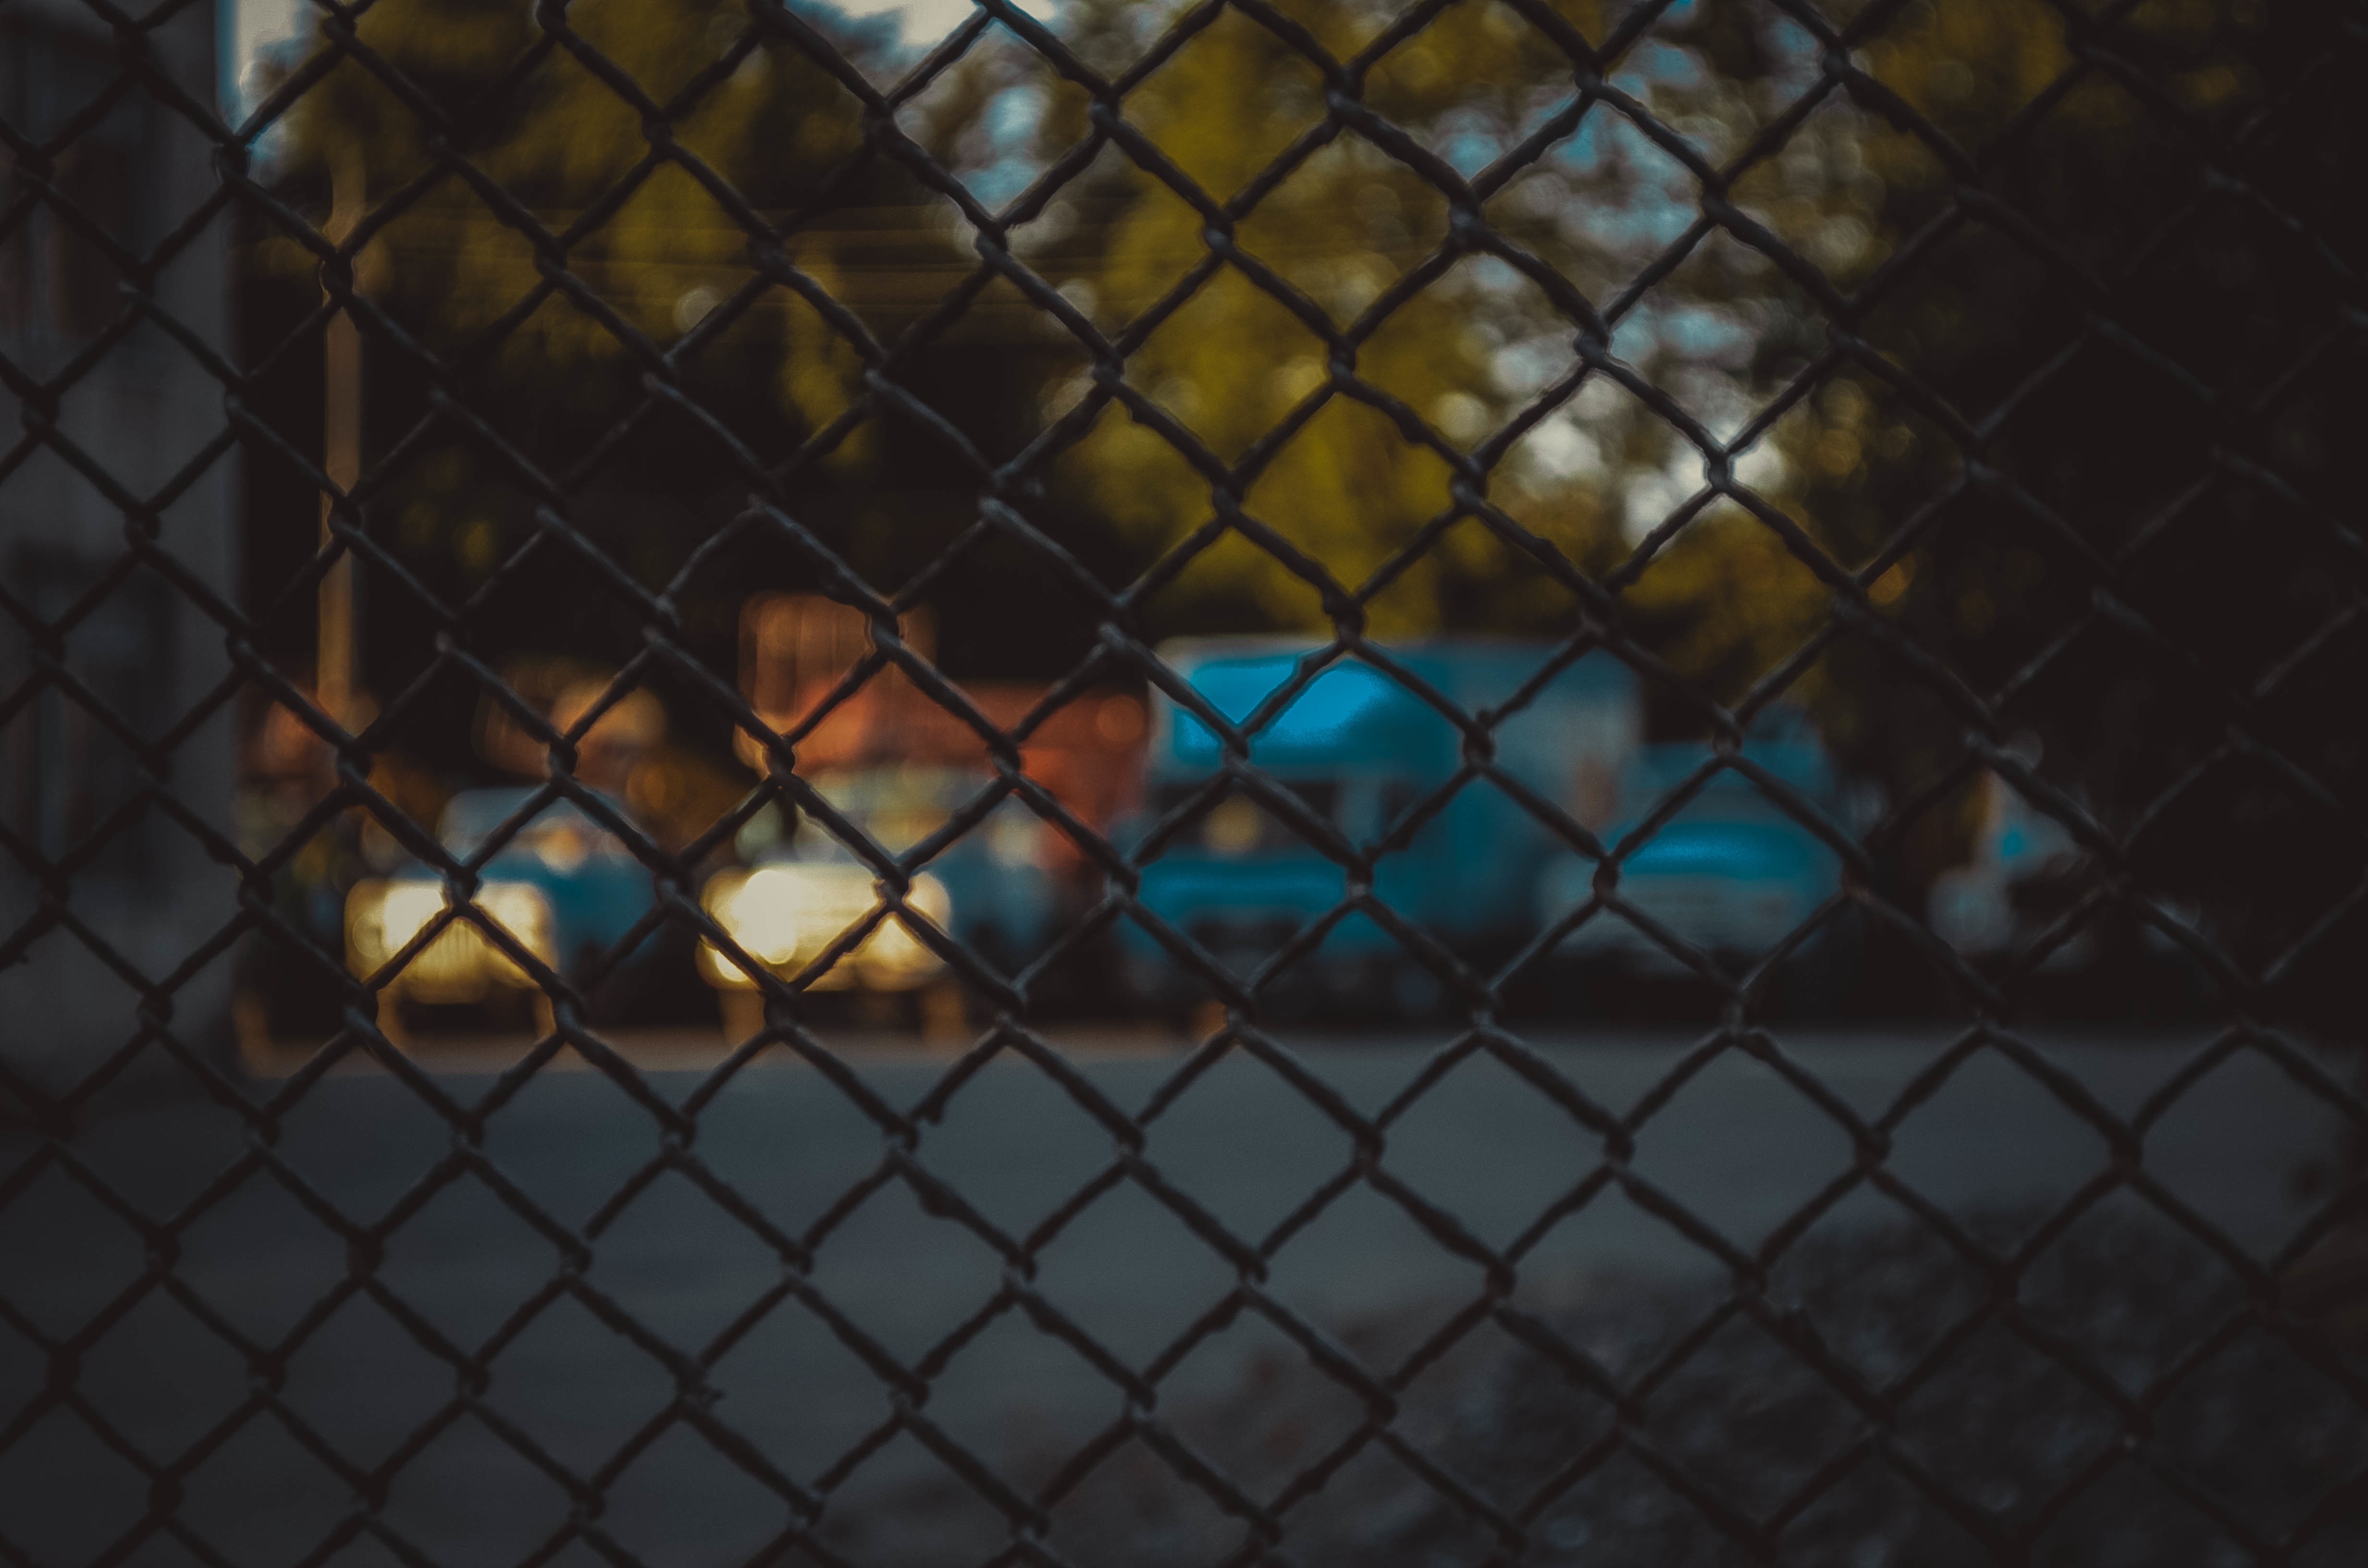
light, texture, window, glass, wall, reflection, color, darkness, material, circle, art, symmetry, shape